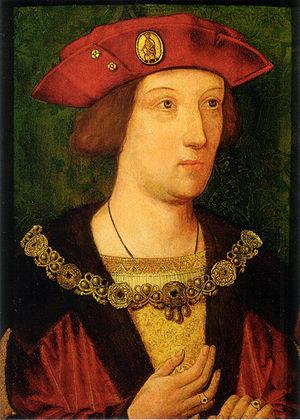
Cet article donne la liste des héritiers successifs du trône d'Angleterre depuis la conquête de Guillaume le Conquérant lors de la crise de succession d'Angleterre en 1066 jusqu'à l'Acte d'Union de 1707. Contrairement à d'autres monarchies, les règles de succession n'ont pas inclus la loi salique, mais les droits des femmes n'ont cependant pas toujours été respectés. Les héritiers mâles ont porté les titres de prince de Galles et de duc de Cornouailles, créés respectivement en 1301 et 1337 sur décision des rois Édouard Iᵉʳ et Édouard III en faveur du premier descendant mâle du monarque, qui sont aujourd'hui portés par les héritiers du trône britannique.
Le titre de prince de Galles est, traditionnellement, le titre attribué au fils aîné du monarque du Royaume-Uni. Le titre de comte de Chester est attaché à celui de prince de Galles depuis le XIVᵉ siècle. Les regalia du prince de Galles sont connus sous le nom « d'honneurs de la principauté de Galles ».
Arthur Tudor, prince de Galles et duc de Cornouailles, est le fils aîné d'Henri VII Tudor et d'Élisabeth d'York. Il épouse Catherine d'Aragon le 14 novembre 1501, la fille des souverains espagnols Ferdinand d'Aragon et Isabelle de Castille. De constitution fragile, il meurt subitement à l'âge de quinze ans, d'une maladie restée indéterminée.